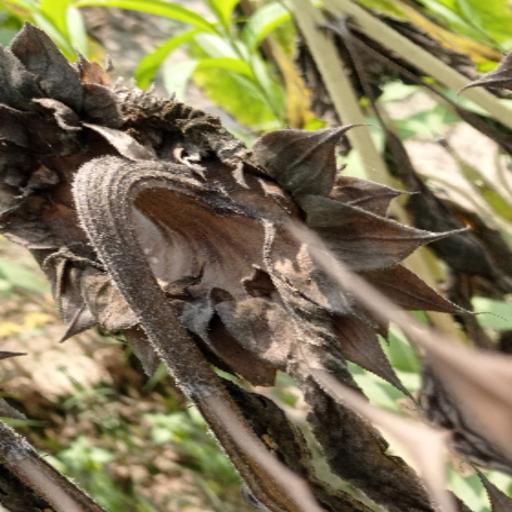
Label: Gray_mold